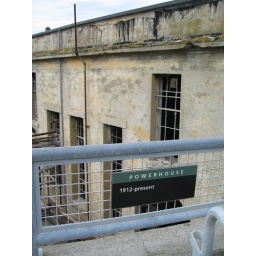
Though the windows are busted out and the building is deteriorating, the powerhouse is still in use today.